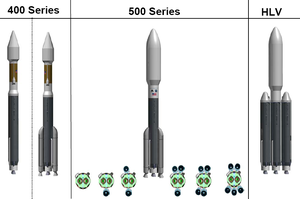
Le lanceur Atlas V est un lanceur américain pour charge utile moyenne et lourde développé à la fin des années 1990 pour répondre aux besoins du programme Evolved Expendable Launch Vehicle de l'Armée de l'air américaine. L'Atlas V est le dernier représentant de la famille de lanceurs Atlas dont la genèse remonte aux années 1950. Le lanceur combine un premier étage, propulsé par le moteur-fusée russe RD-180 brûlant un mélange de kérosène et d'oxygène liquide, un second étage reposant sur une version agrandie de l'étage Centaur et un nombre variable de propulseurs d'appoint. Selon les versions, il peut lancer de 9 à 20 tonnes en orbite basse et de 4 à 8 tonnes en orbite de transfert géostationnaire. Son premier lancement remonte au 2 août 2002. Développé initialement par Lockheed Martin, il est désormais construit par United Launch Alliance, la coentreprise de Lockheed Martin et Boeing qui commercialise également dans la même catégorie de puissance la Delta IV.